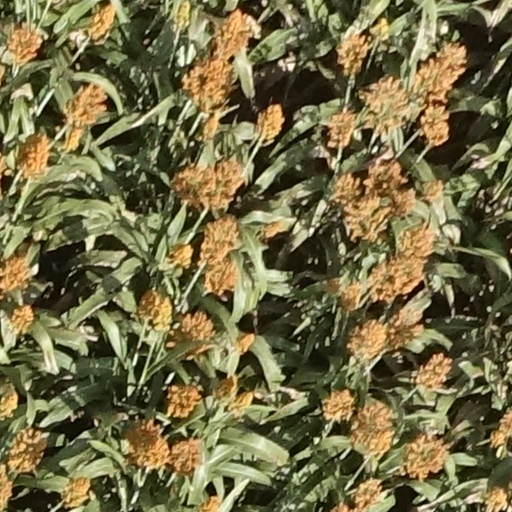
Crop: sorghum